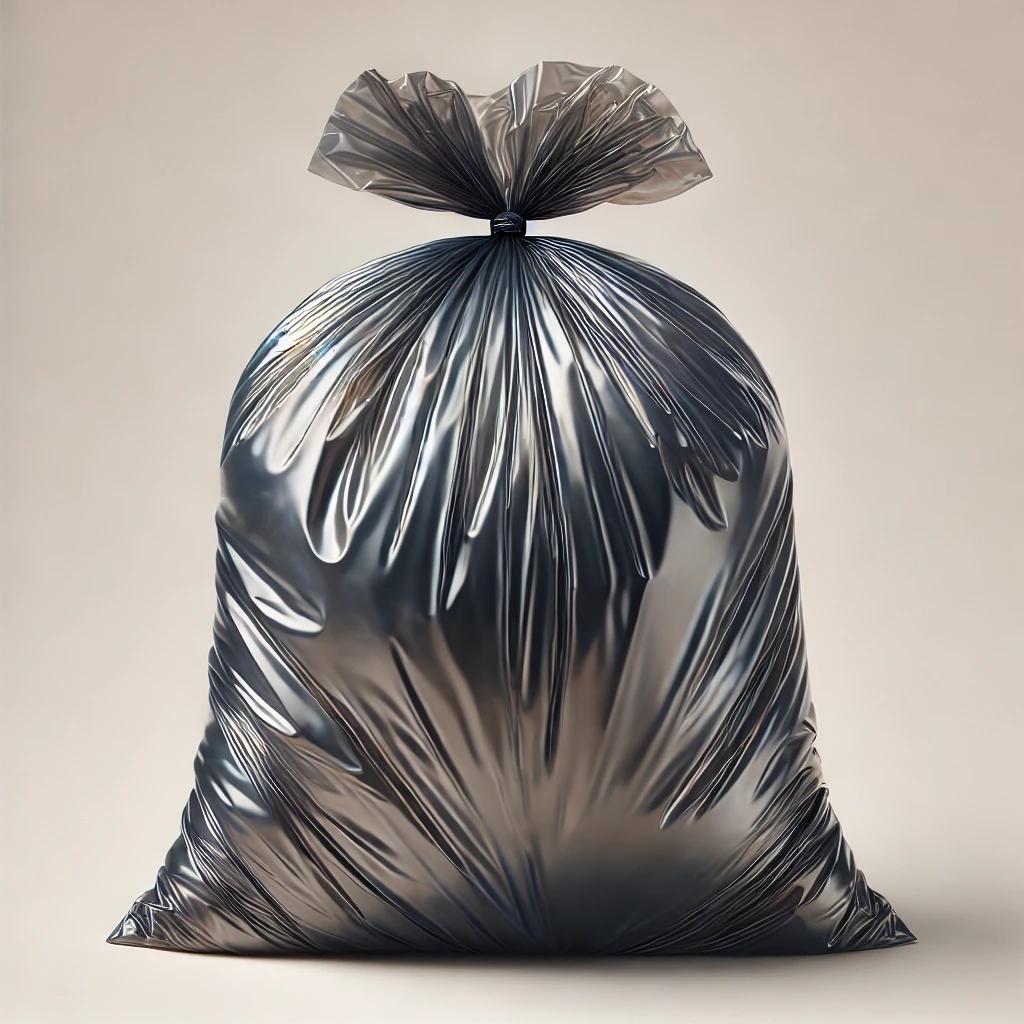
Etiqueta: plástico